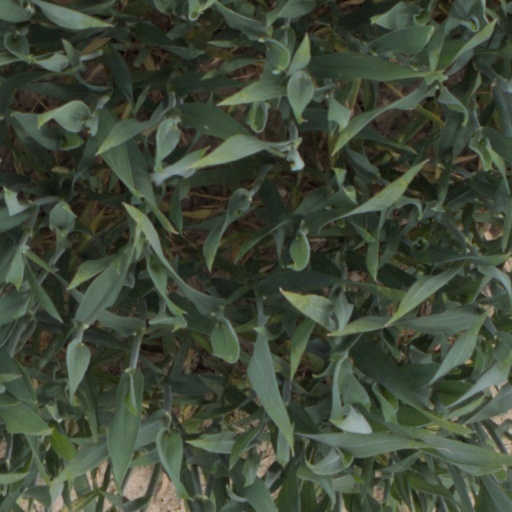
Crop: wheat